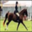
Label: horse